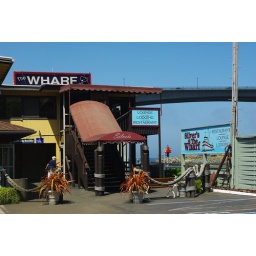
Our room was under this restaurant in the Noyo Harbor, right on the river! Your could fish from our balcony